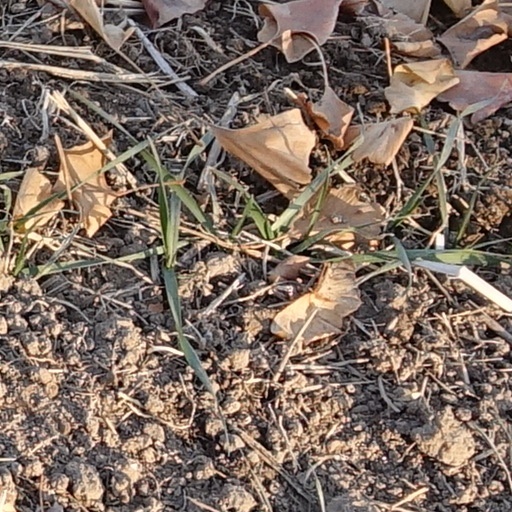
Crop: wheat